Wallington Cobblestone Schoolhouse District No. 8

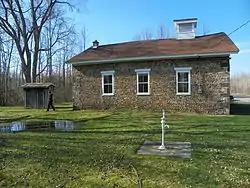
Wallington Cobblestone Schoolhouse, April 2013

Wallington Cobblestone Schoolhouse District No. 8 is a historic one room school located at Sodus in Wayne County, New York, United States. The Federal style, cobblestone building is a one-story, three-bay, center hall gable roofed structure with a louvered, gable roofed bell tower.